ESL One Katowice 2015

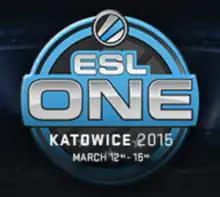
The ESL One Katowice 2015 logo

ESL One Katowice 2015, also known as Katowice 2015, was the fifth "" , held from March 12 to March 15, 2015, at the Spodek Arena in Katowice, Poland. It was the first "CS:GO" Major of 2015. It was organized by Electronic Sports League with sponsorship from Valve. The tournament had a total prize pool of US$250,000. The defending champion was Team EnVyUs, whose roster had won the previous Major as Team LDLC.com.